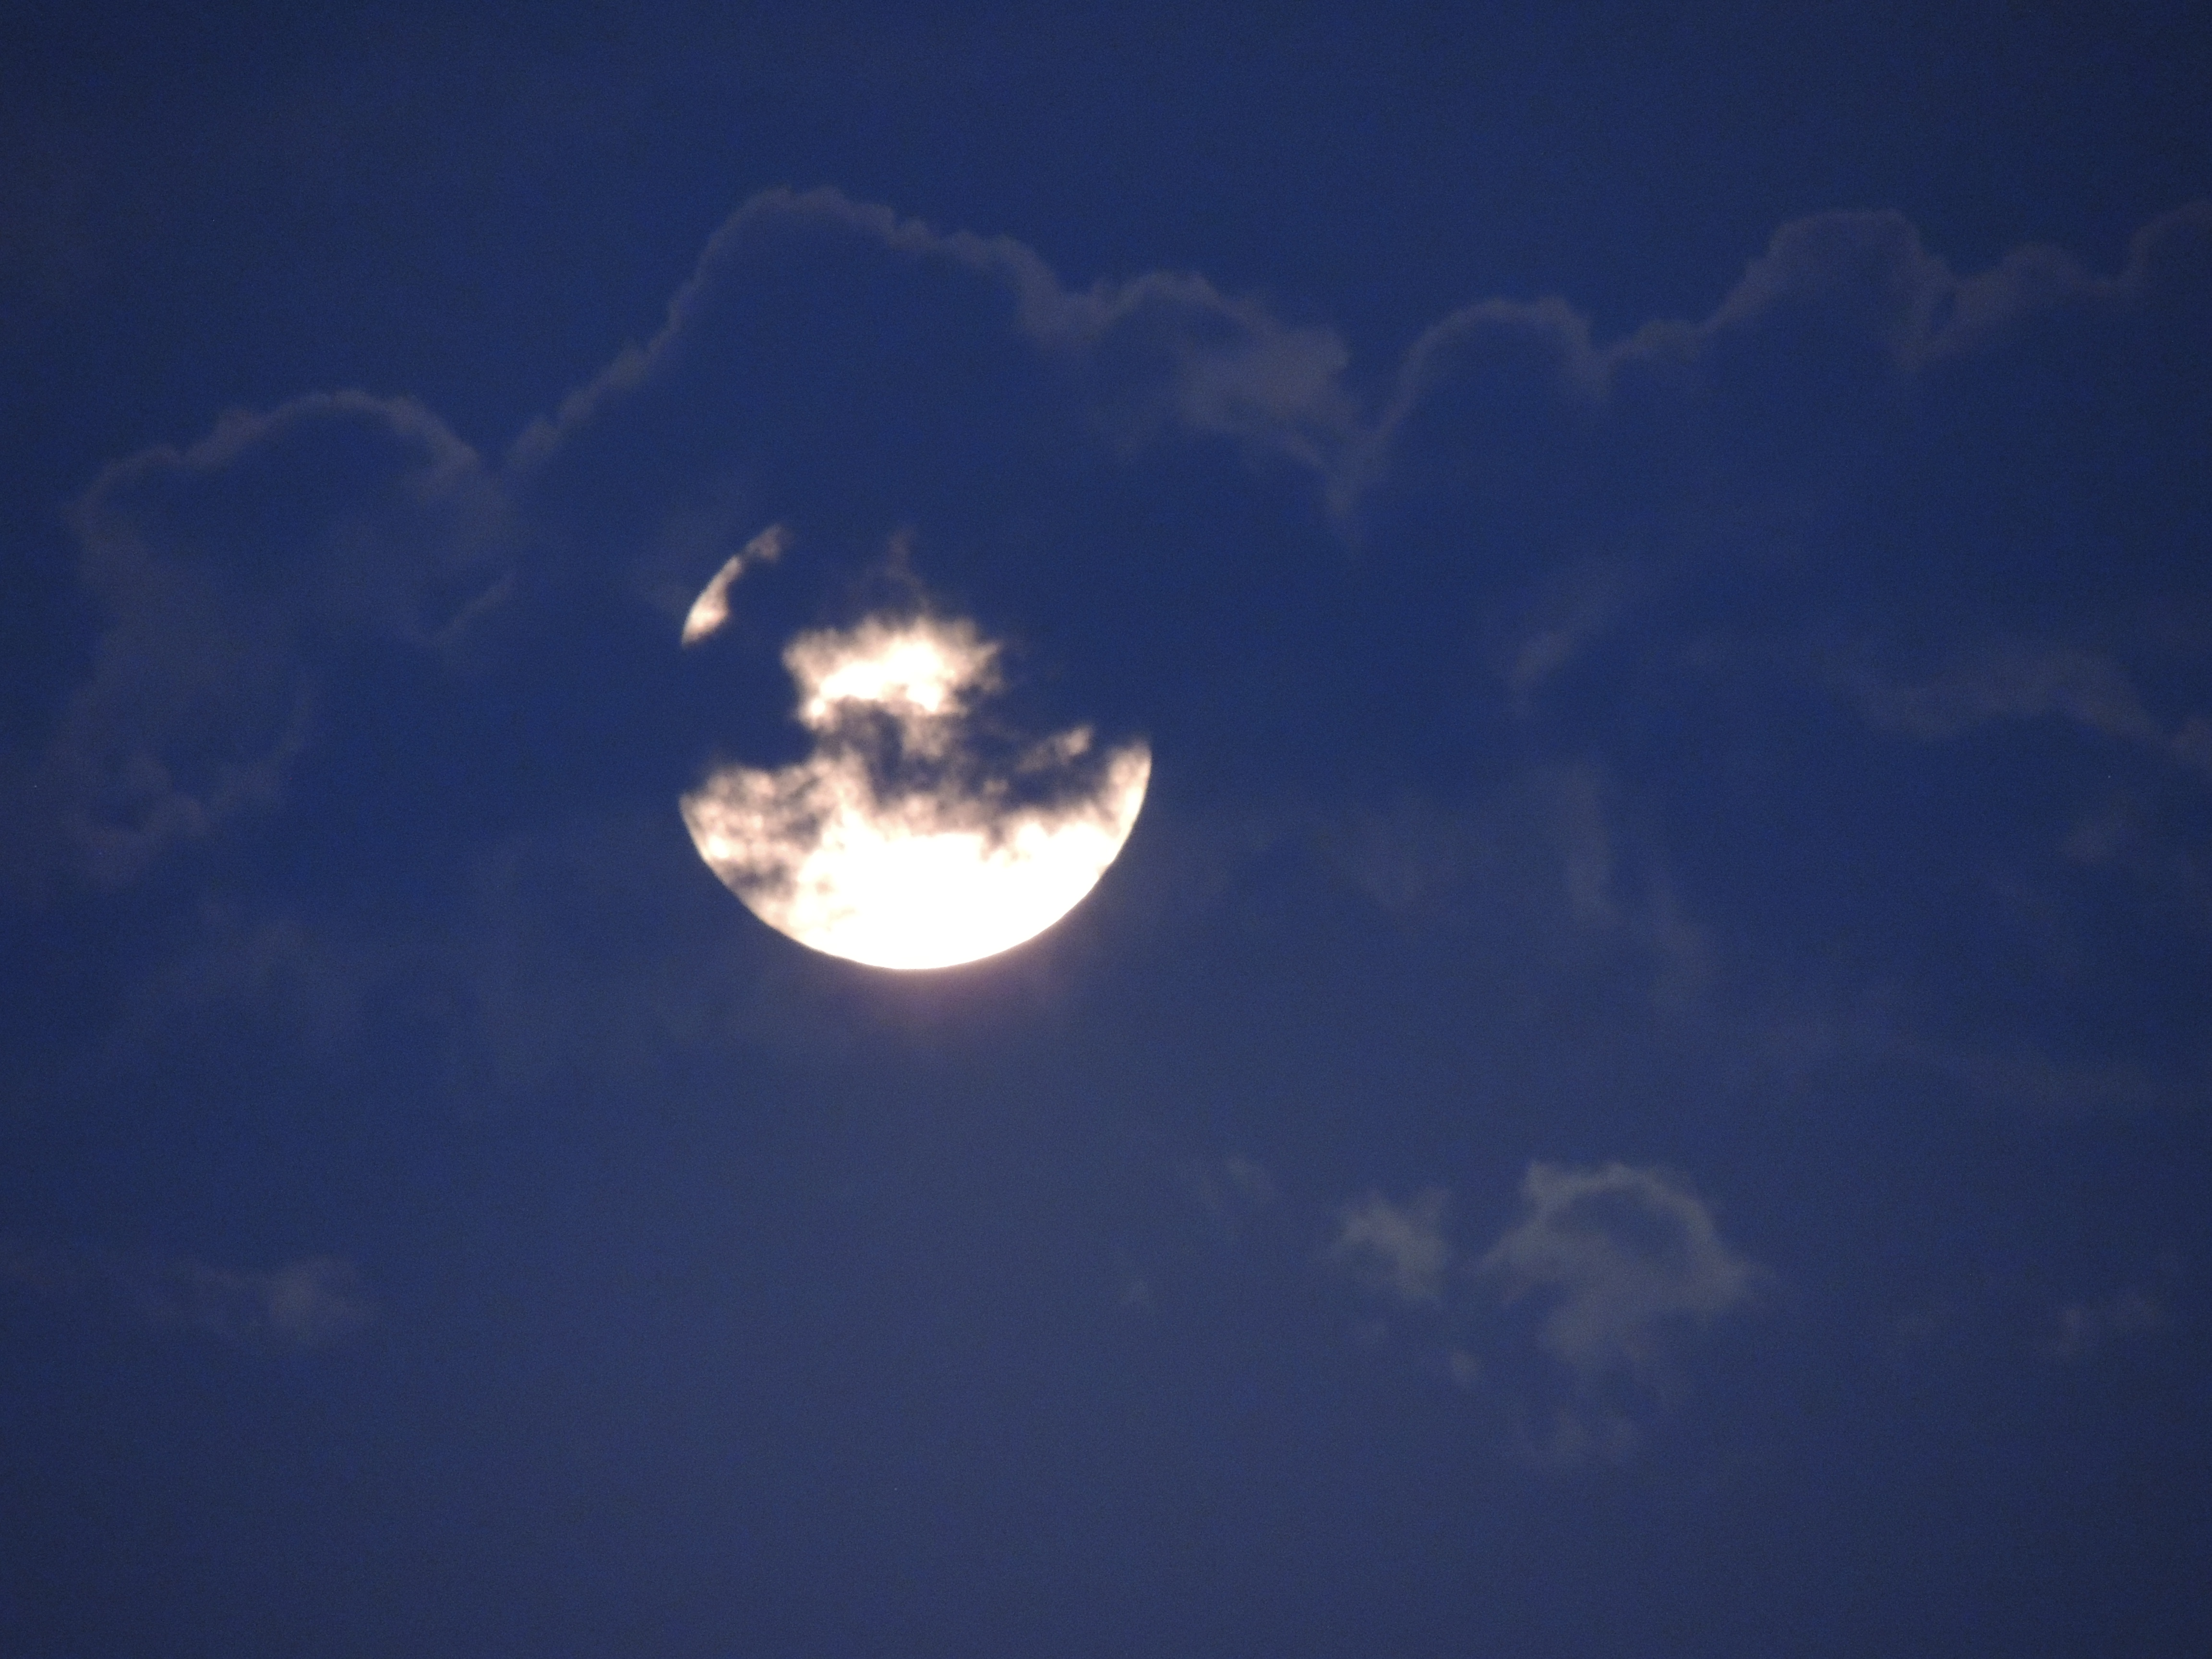
moon, clouds, sky, daytime, atmosphere, astronomical object, light, atmospheric phenomenon, calm, moonlight, celestial event, crescent, midnight, space, cloud, astronomy, night, meteorological phenomenon